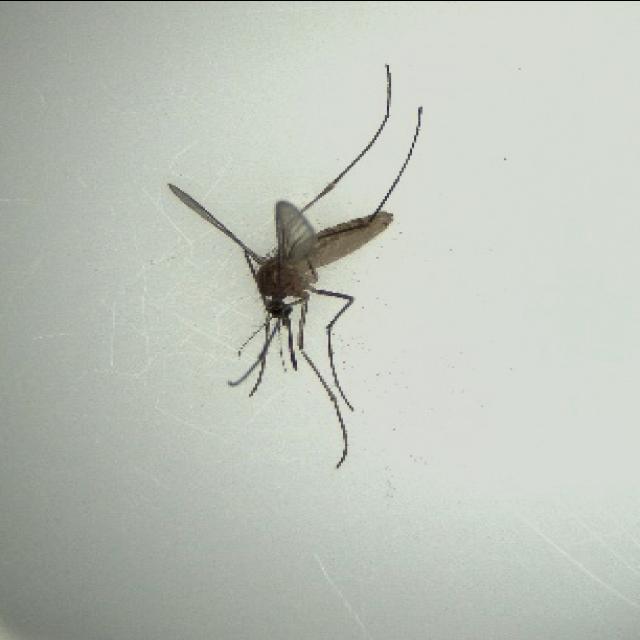
Species: culex_pipiens